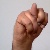
The image shows a hand gesture representing the letter 'N' in Indian Sign Language.